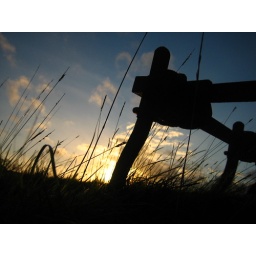
Old peice of farm equipment resting in the grass of a field in Northamptonshire as the sun sets